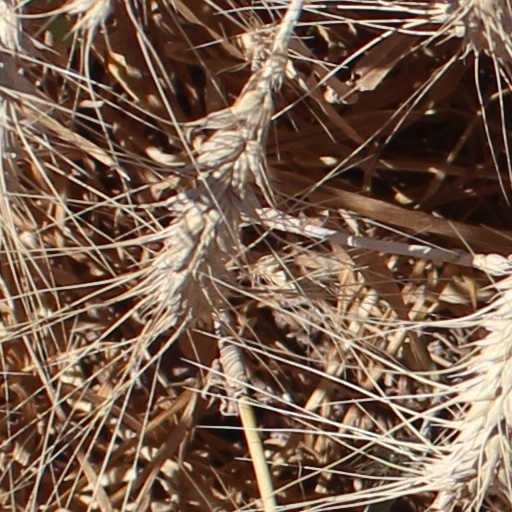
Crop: wheat